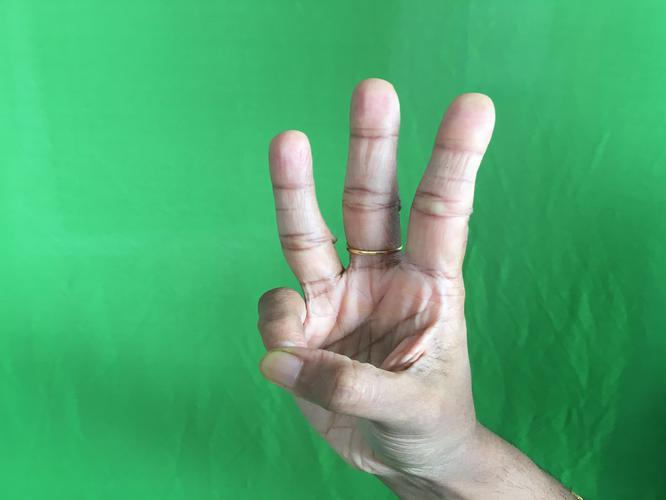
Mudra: Trishulam
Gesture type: single_hand